Powertrain layout

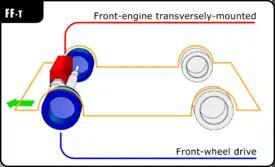
FF layout

The "front-engine, front-wheel-drive" layout (abbreviated as FF layout) places both the internal combustion engine and driven wheels at the front of the vehicle. This is the most common layout for cars since the late 20th century.